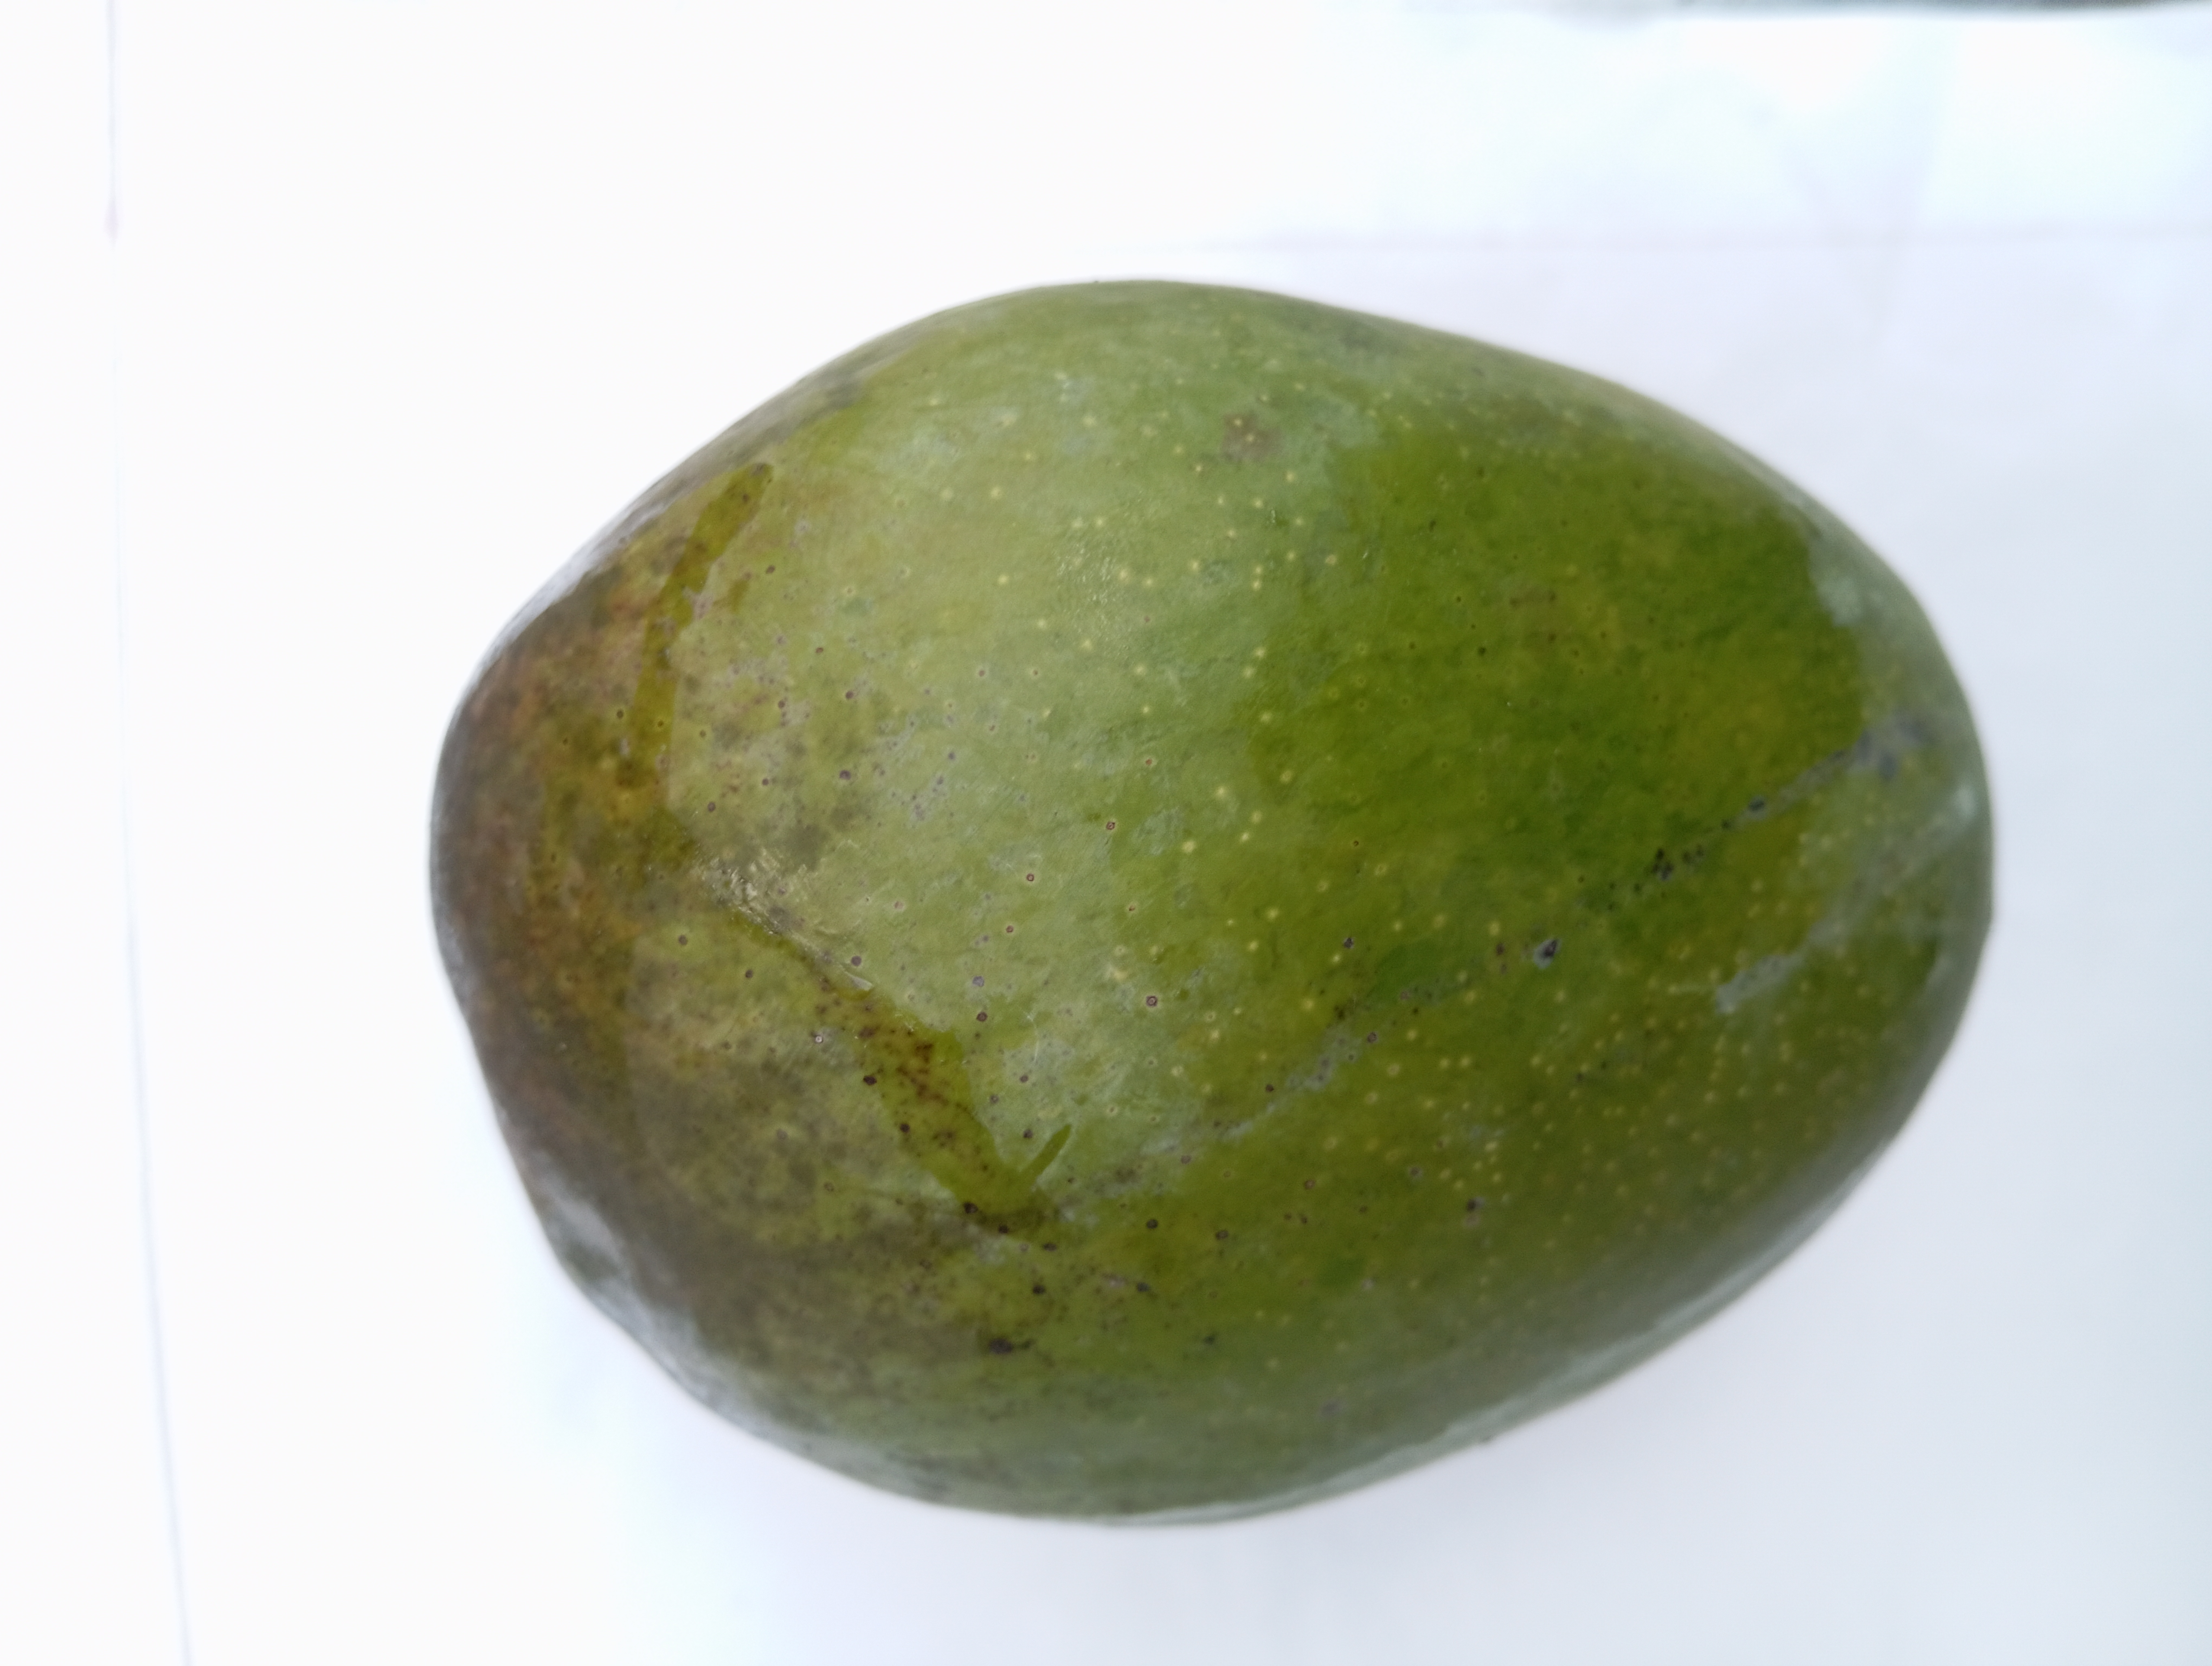
Mango variety: Bari 4